Eugene Christian

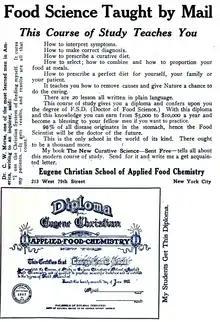
Eugene Christian School of Applied Chemistry

Christian was born in McMinnville, Tennessee. He worked in manufacturing and sales until 1900. Similar to George J. Drews, Christian was one of the pioneers of the raw foodism movement in America. Christian authored the raw food book "Uncooked Foods and How to Use Them", in 1904. The book was popular and went through five editions in 1904. It went through ten editions through 1924 and was printed up until the late 20th century. It was widely reviewed in health journals. Medical experts accused Christian of promoting a fad diet and called him the "dean of American food faddists".